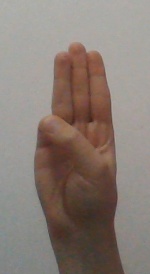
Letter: thaa